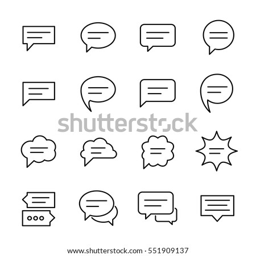
set of speech bubble in modern thin line style .